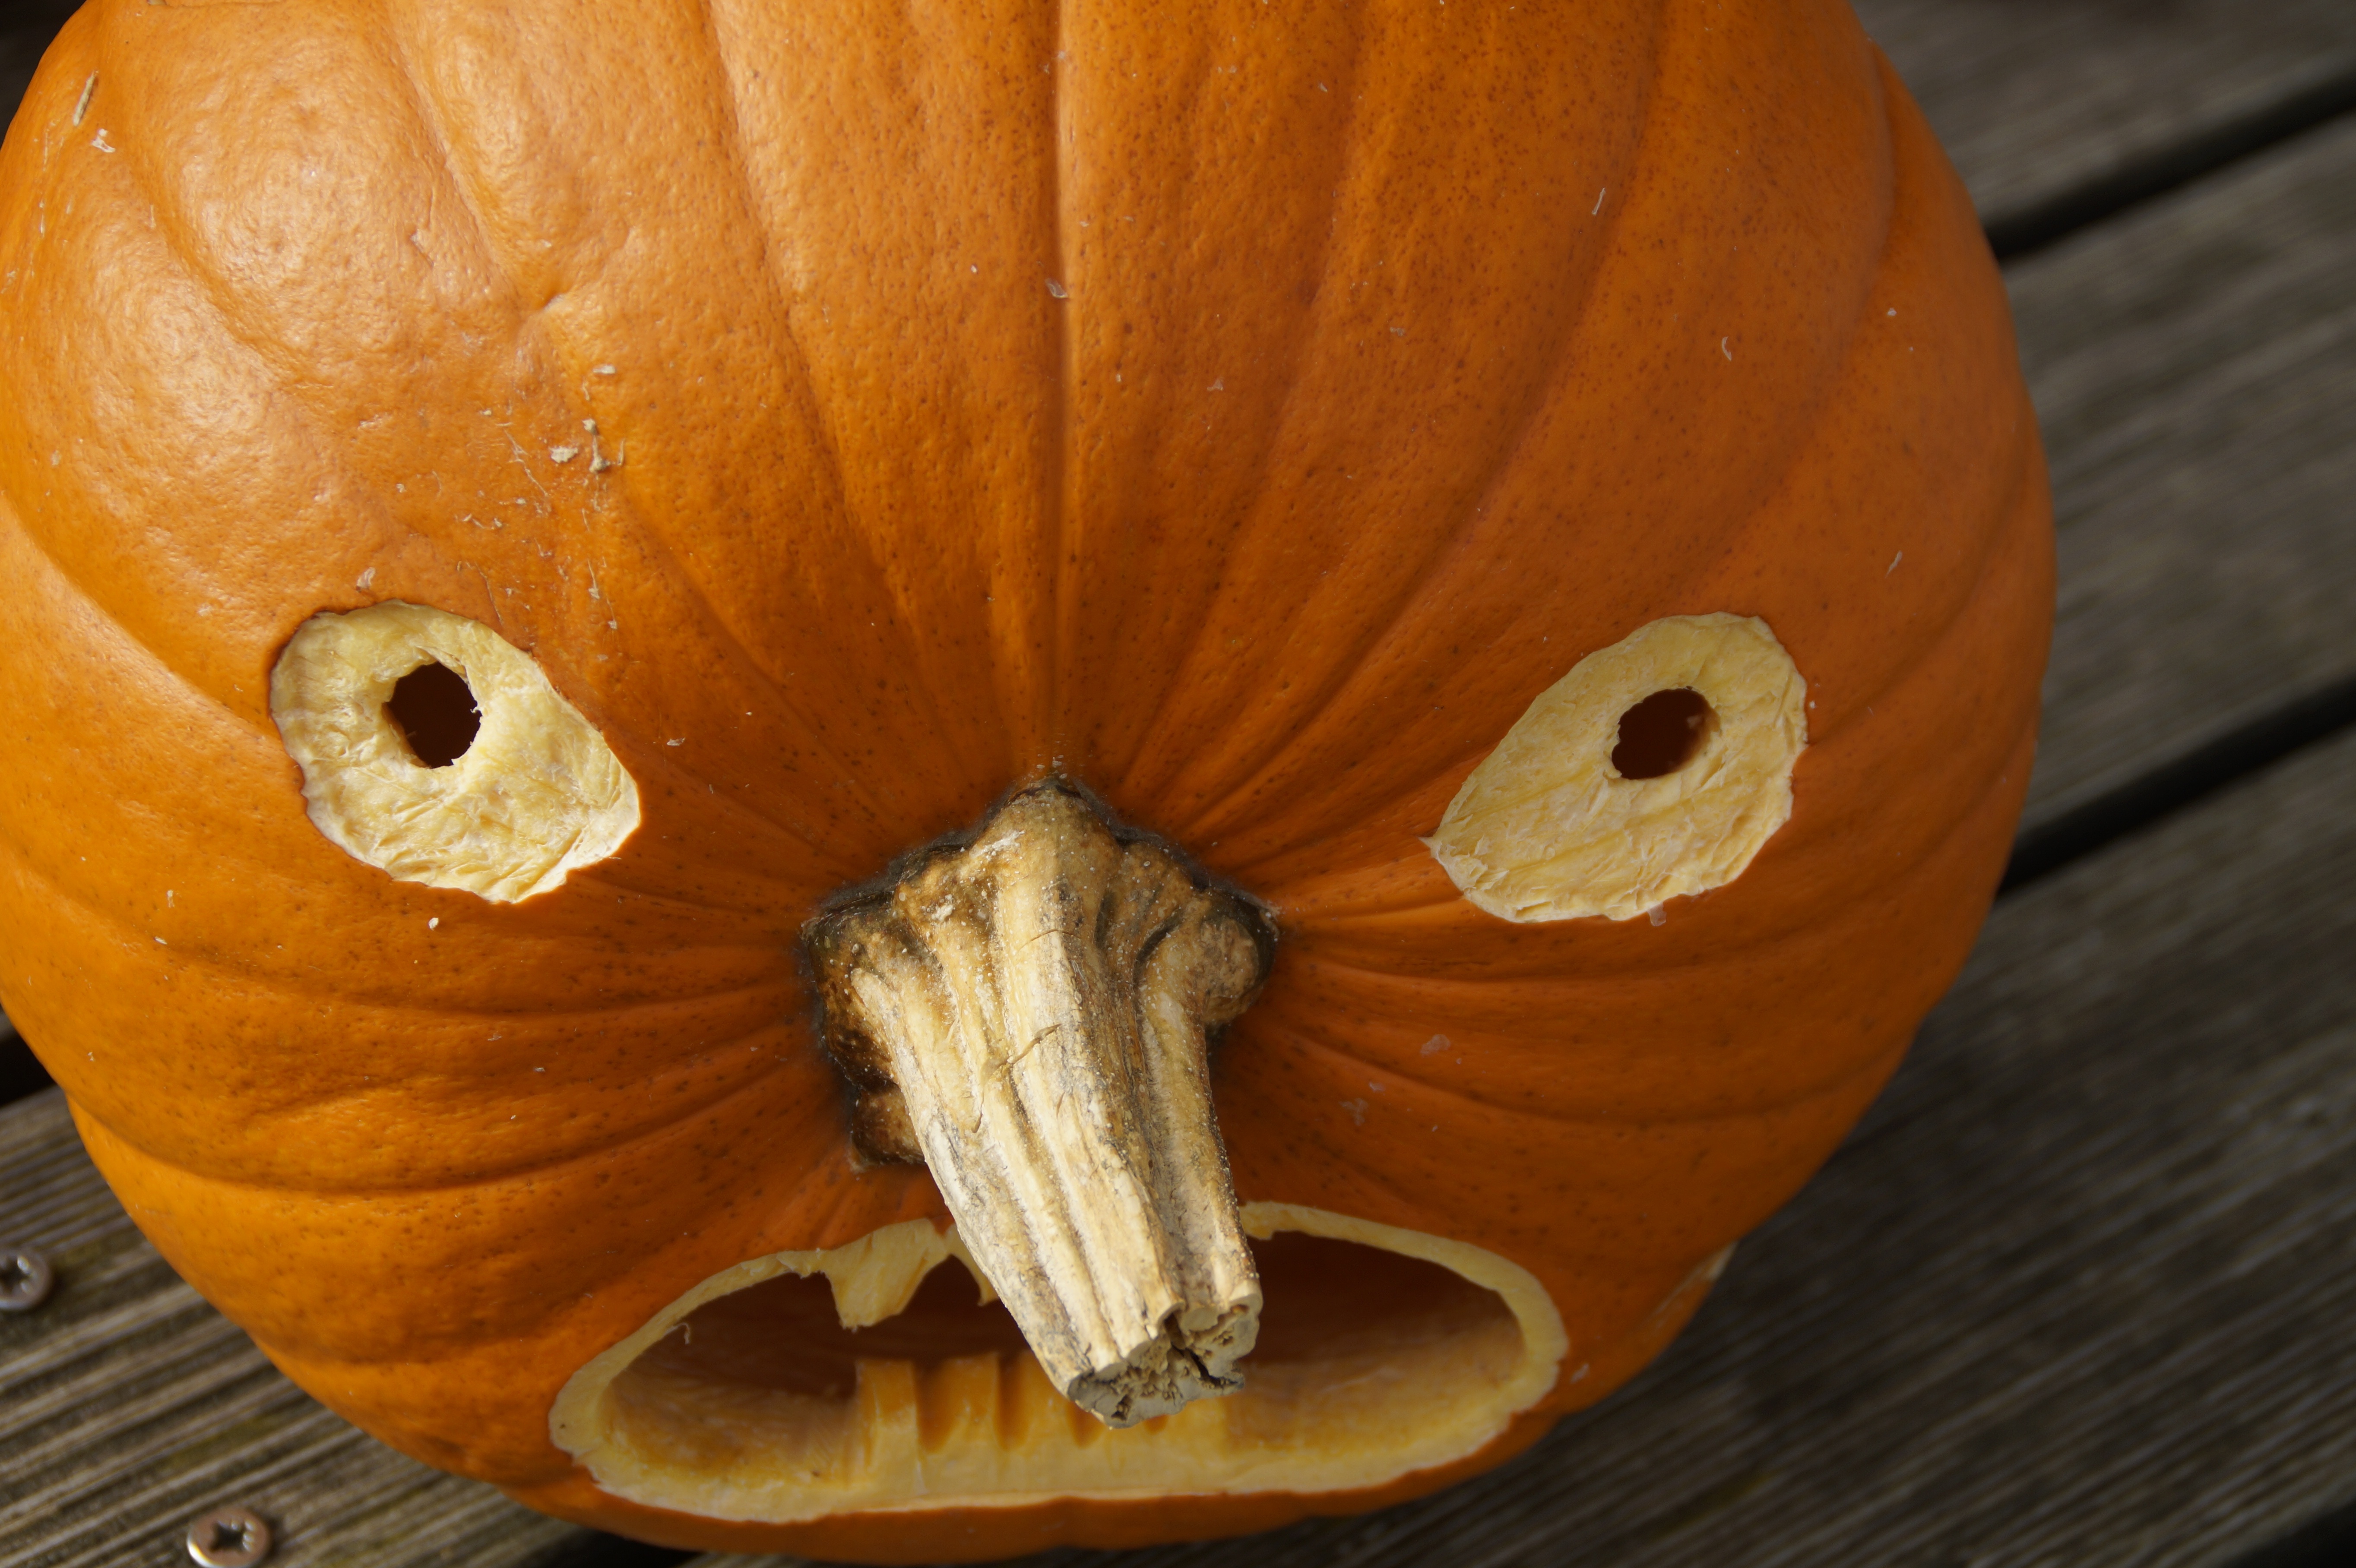
wood, decoration, orange, food, produce, autumn, pumpkin, halloween, child, gourd, jack o lantern, face, art, children, fun, calabaza, carving, cucurbita, pumpkin ghost, 31 october, fash, halloweenkuerbis, pumpkin face, flowering plant, winter squash, land plant